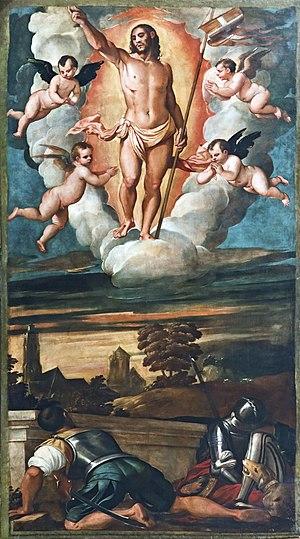
L'église Saint-Sauveur est une église catholique de Venise, en Italie, située dans le sestiere de San Marco, sur le Campo San Salvador, près du pont du Rialto.